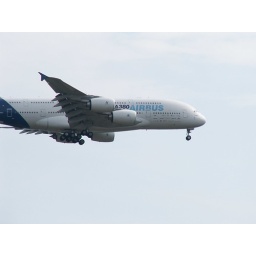
An A380 flying around my house